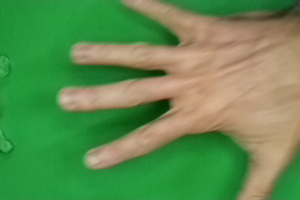
Label: paper